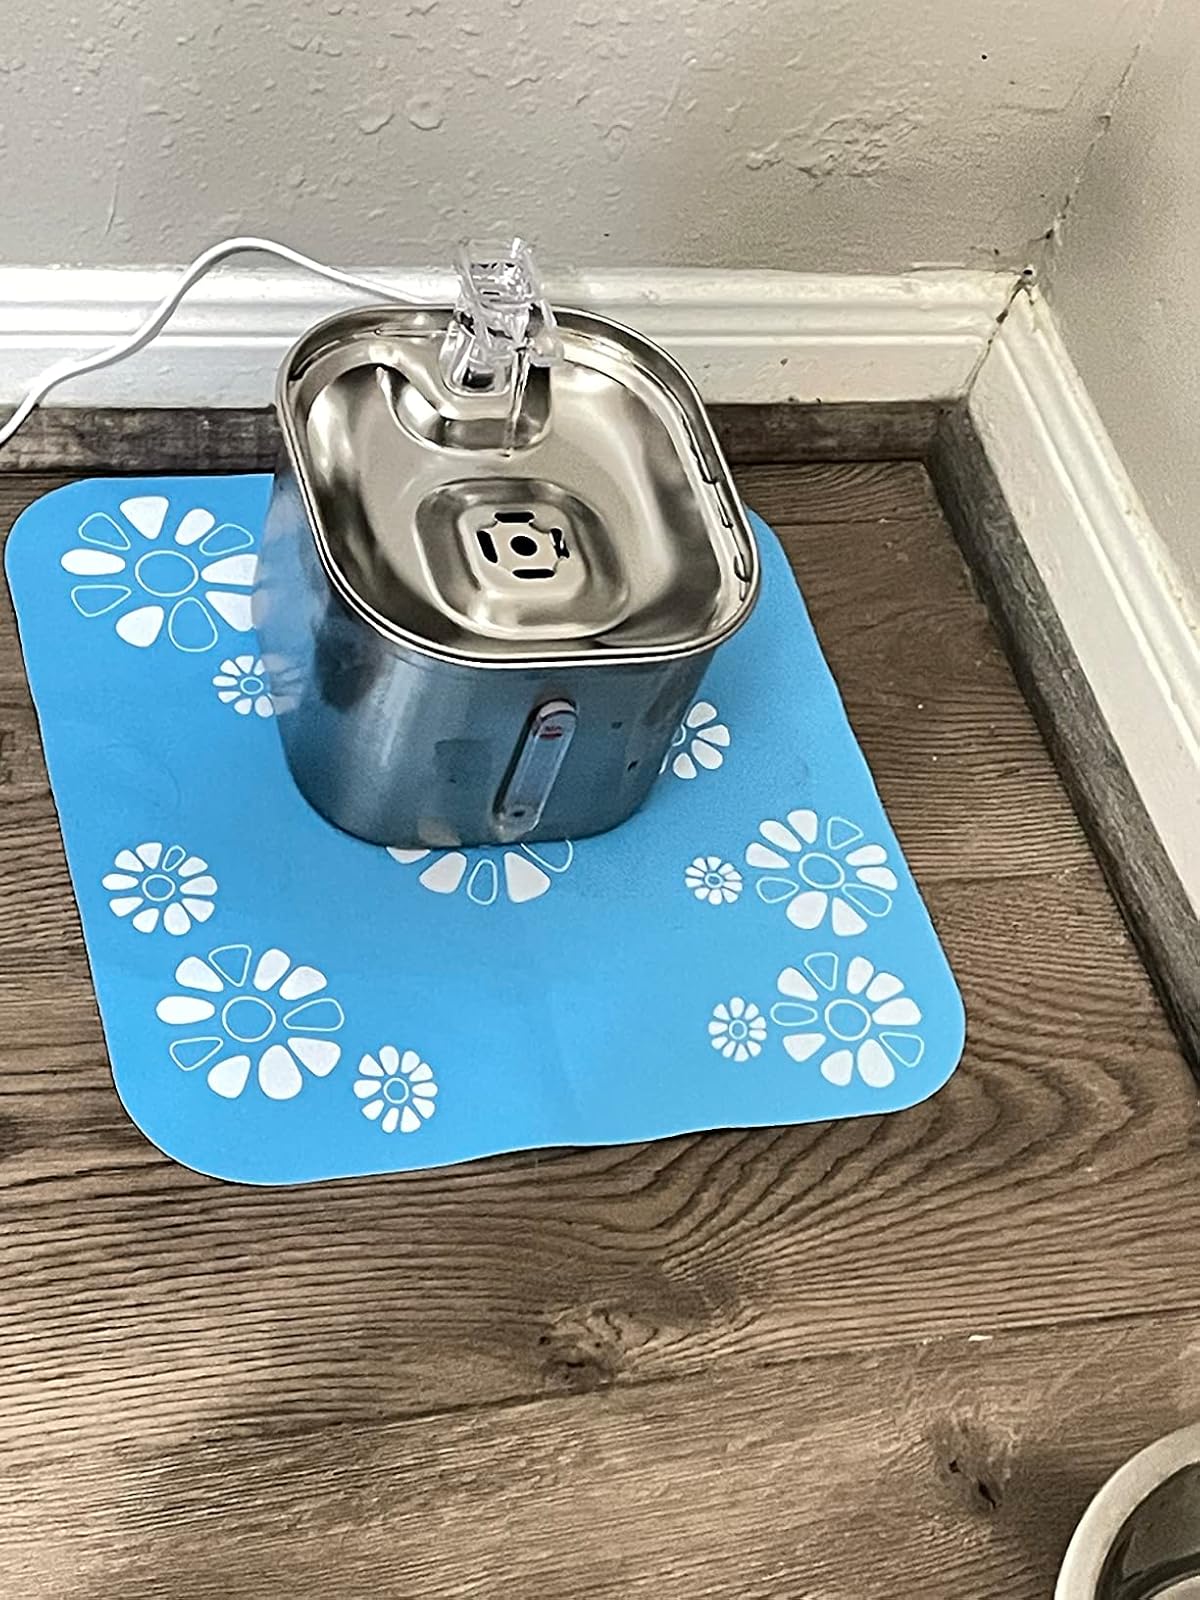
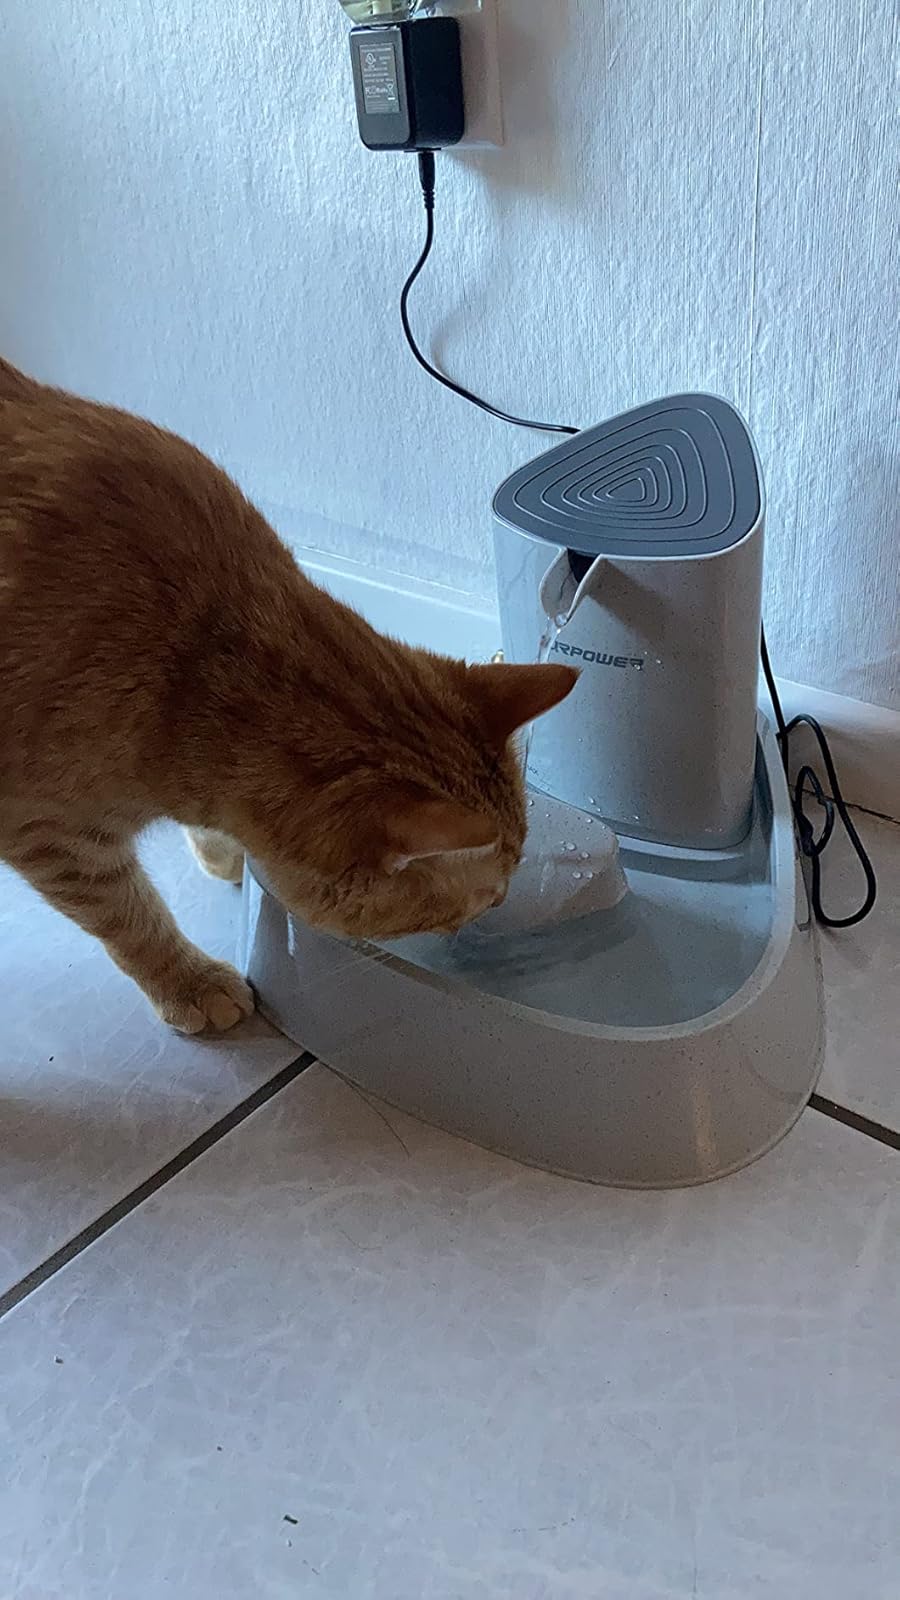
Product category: items_bowl
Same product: no